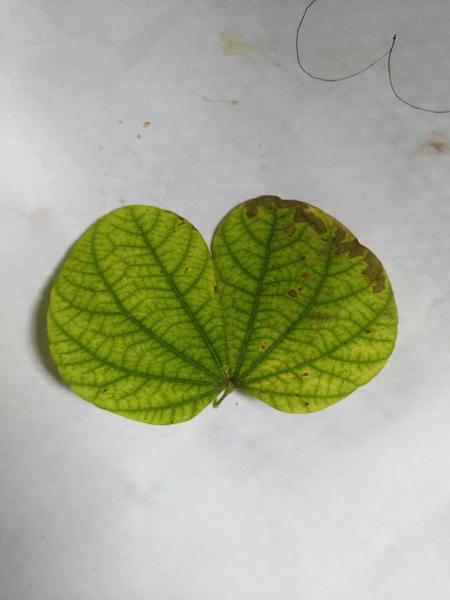
Plant: Kambajala